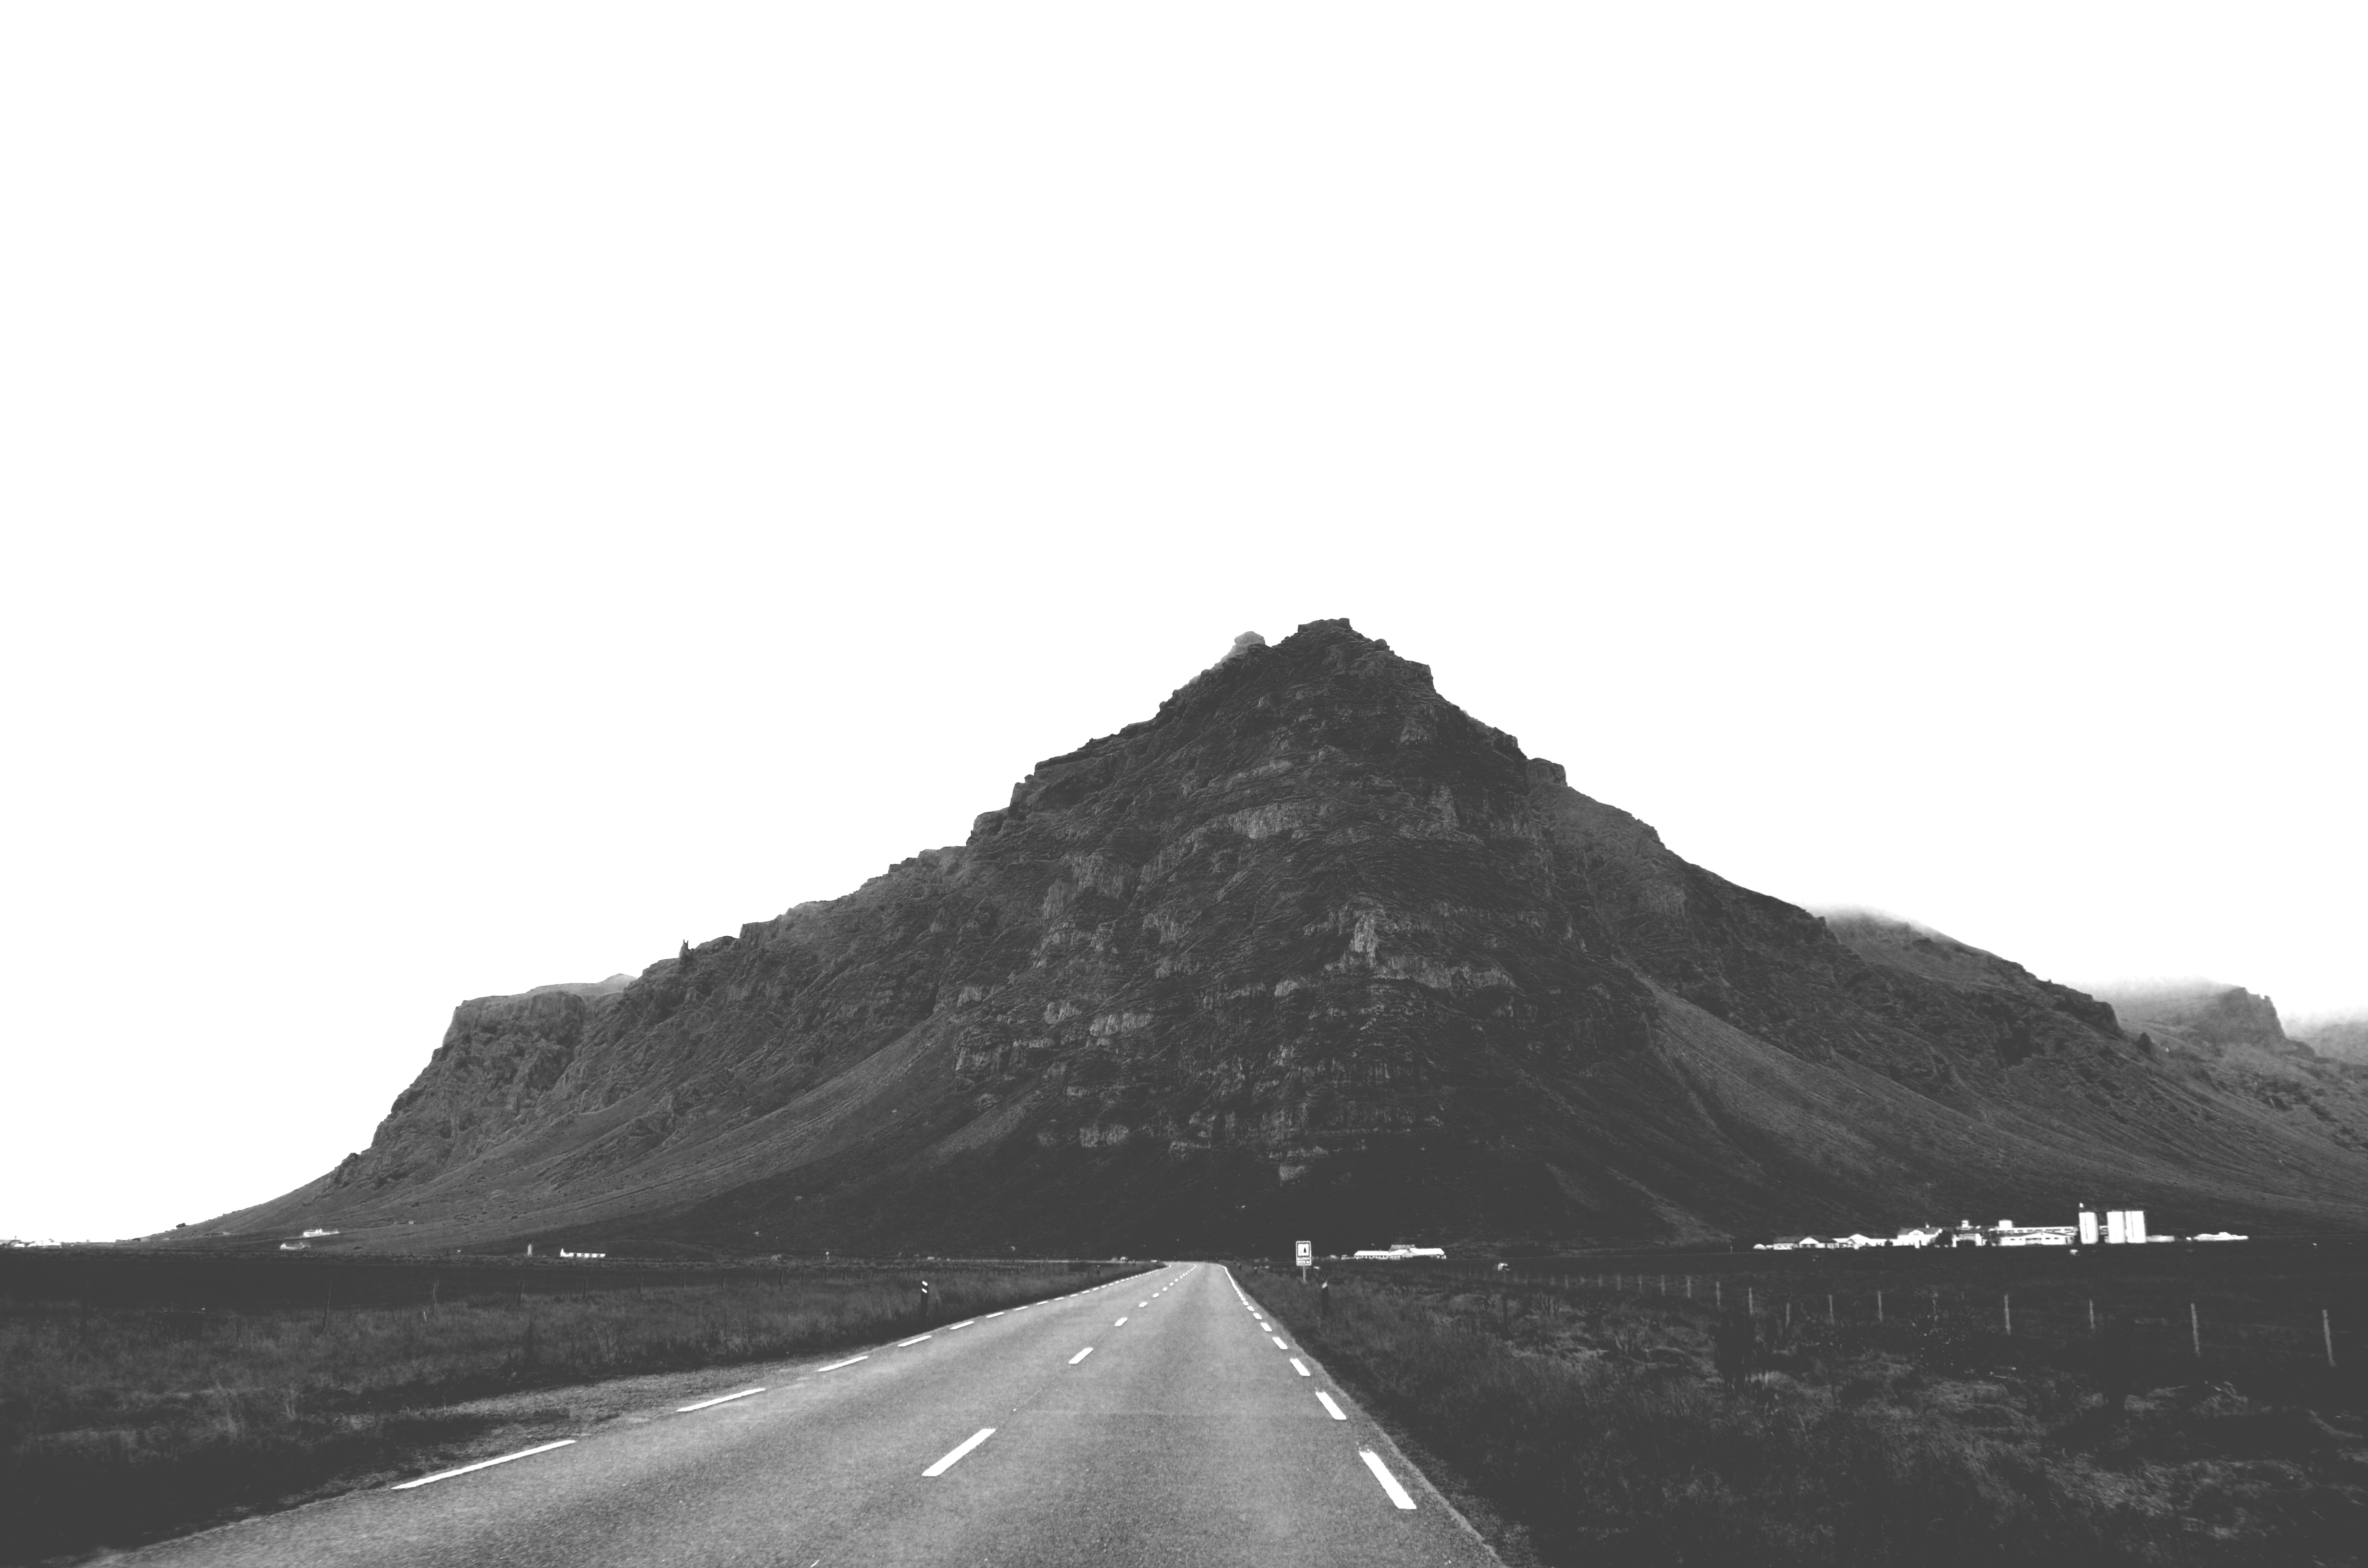
mountain, black and white, asphalt, monument, soil, monochrome, badlands, plateau, monochrome photography, geological phenomenon